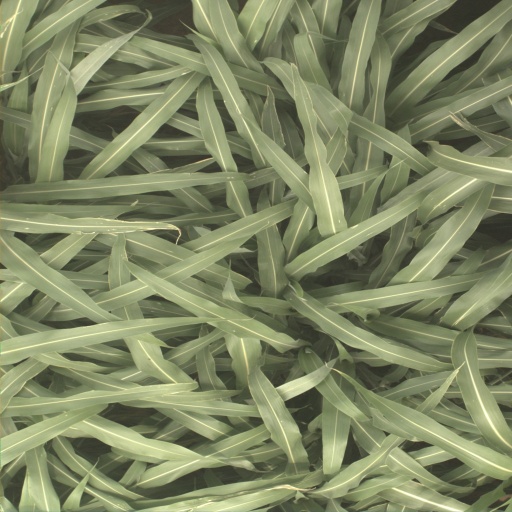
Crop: sorghum